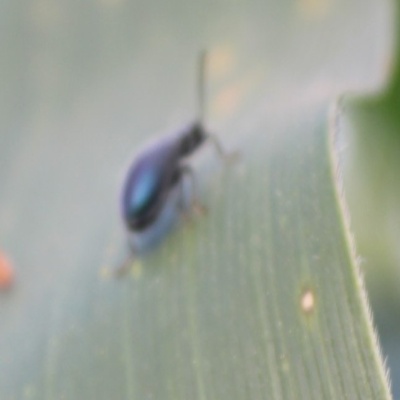
Crop: Maize
Condition: leaf beetle